Church of the Holy Transfiguration of Christ-on-the-Mount

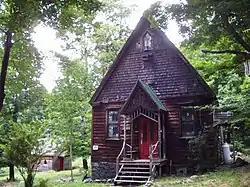

The Church of the Holy Transfiguration of Christ on the Mount is a modest, single-room, hand-built wooden church near the summit of Meads Mountain in Woodstock, New York, originally constructed c. 1891 by George Mead, his son, William Mead and his son's wife, Anna Della Mead. Services in the Sarum Rite of the Western Orthodox (Catholic) tradition are held each Sunday morning.